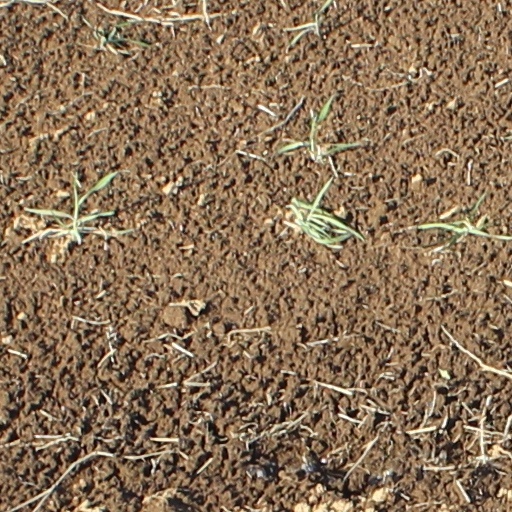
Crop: wheat